Treaty of Versailles

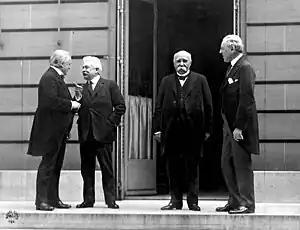
The heads of the "Big Four" nations at the Paris Peace Conference, 27 May 1919. From left to right: David Lloyd George, Vittorio Orlando, Georges Clemenceau, and Woodrow Wilson

Talks between the Allies to establish a common negotiating position started on 18 January 1919, in the (Clock Room) at the French Foreign Ministry on the Quai d'Orsay in Paris.